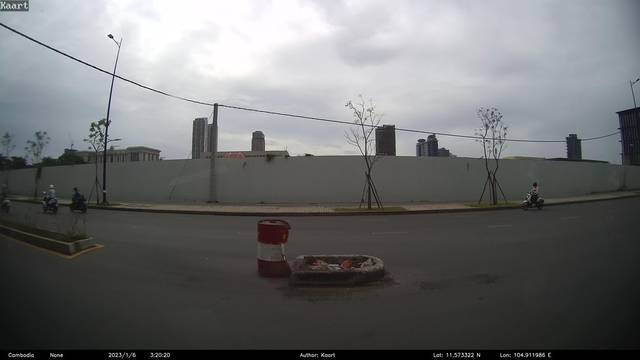
Region: Cambodia
Coordinates: 11.573, 104.912